Sahib Jamal

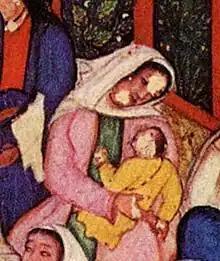
Sahib Jamal holding her son, Parviz

Sahib Jamal (died 25 June 1599) was the wife of Prince Salim, the future Mughal emperor Jahangir and the mother of his second son, Prince Parviz.